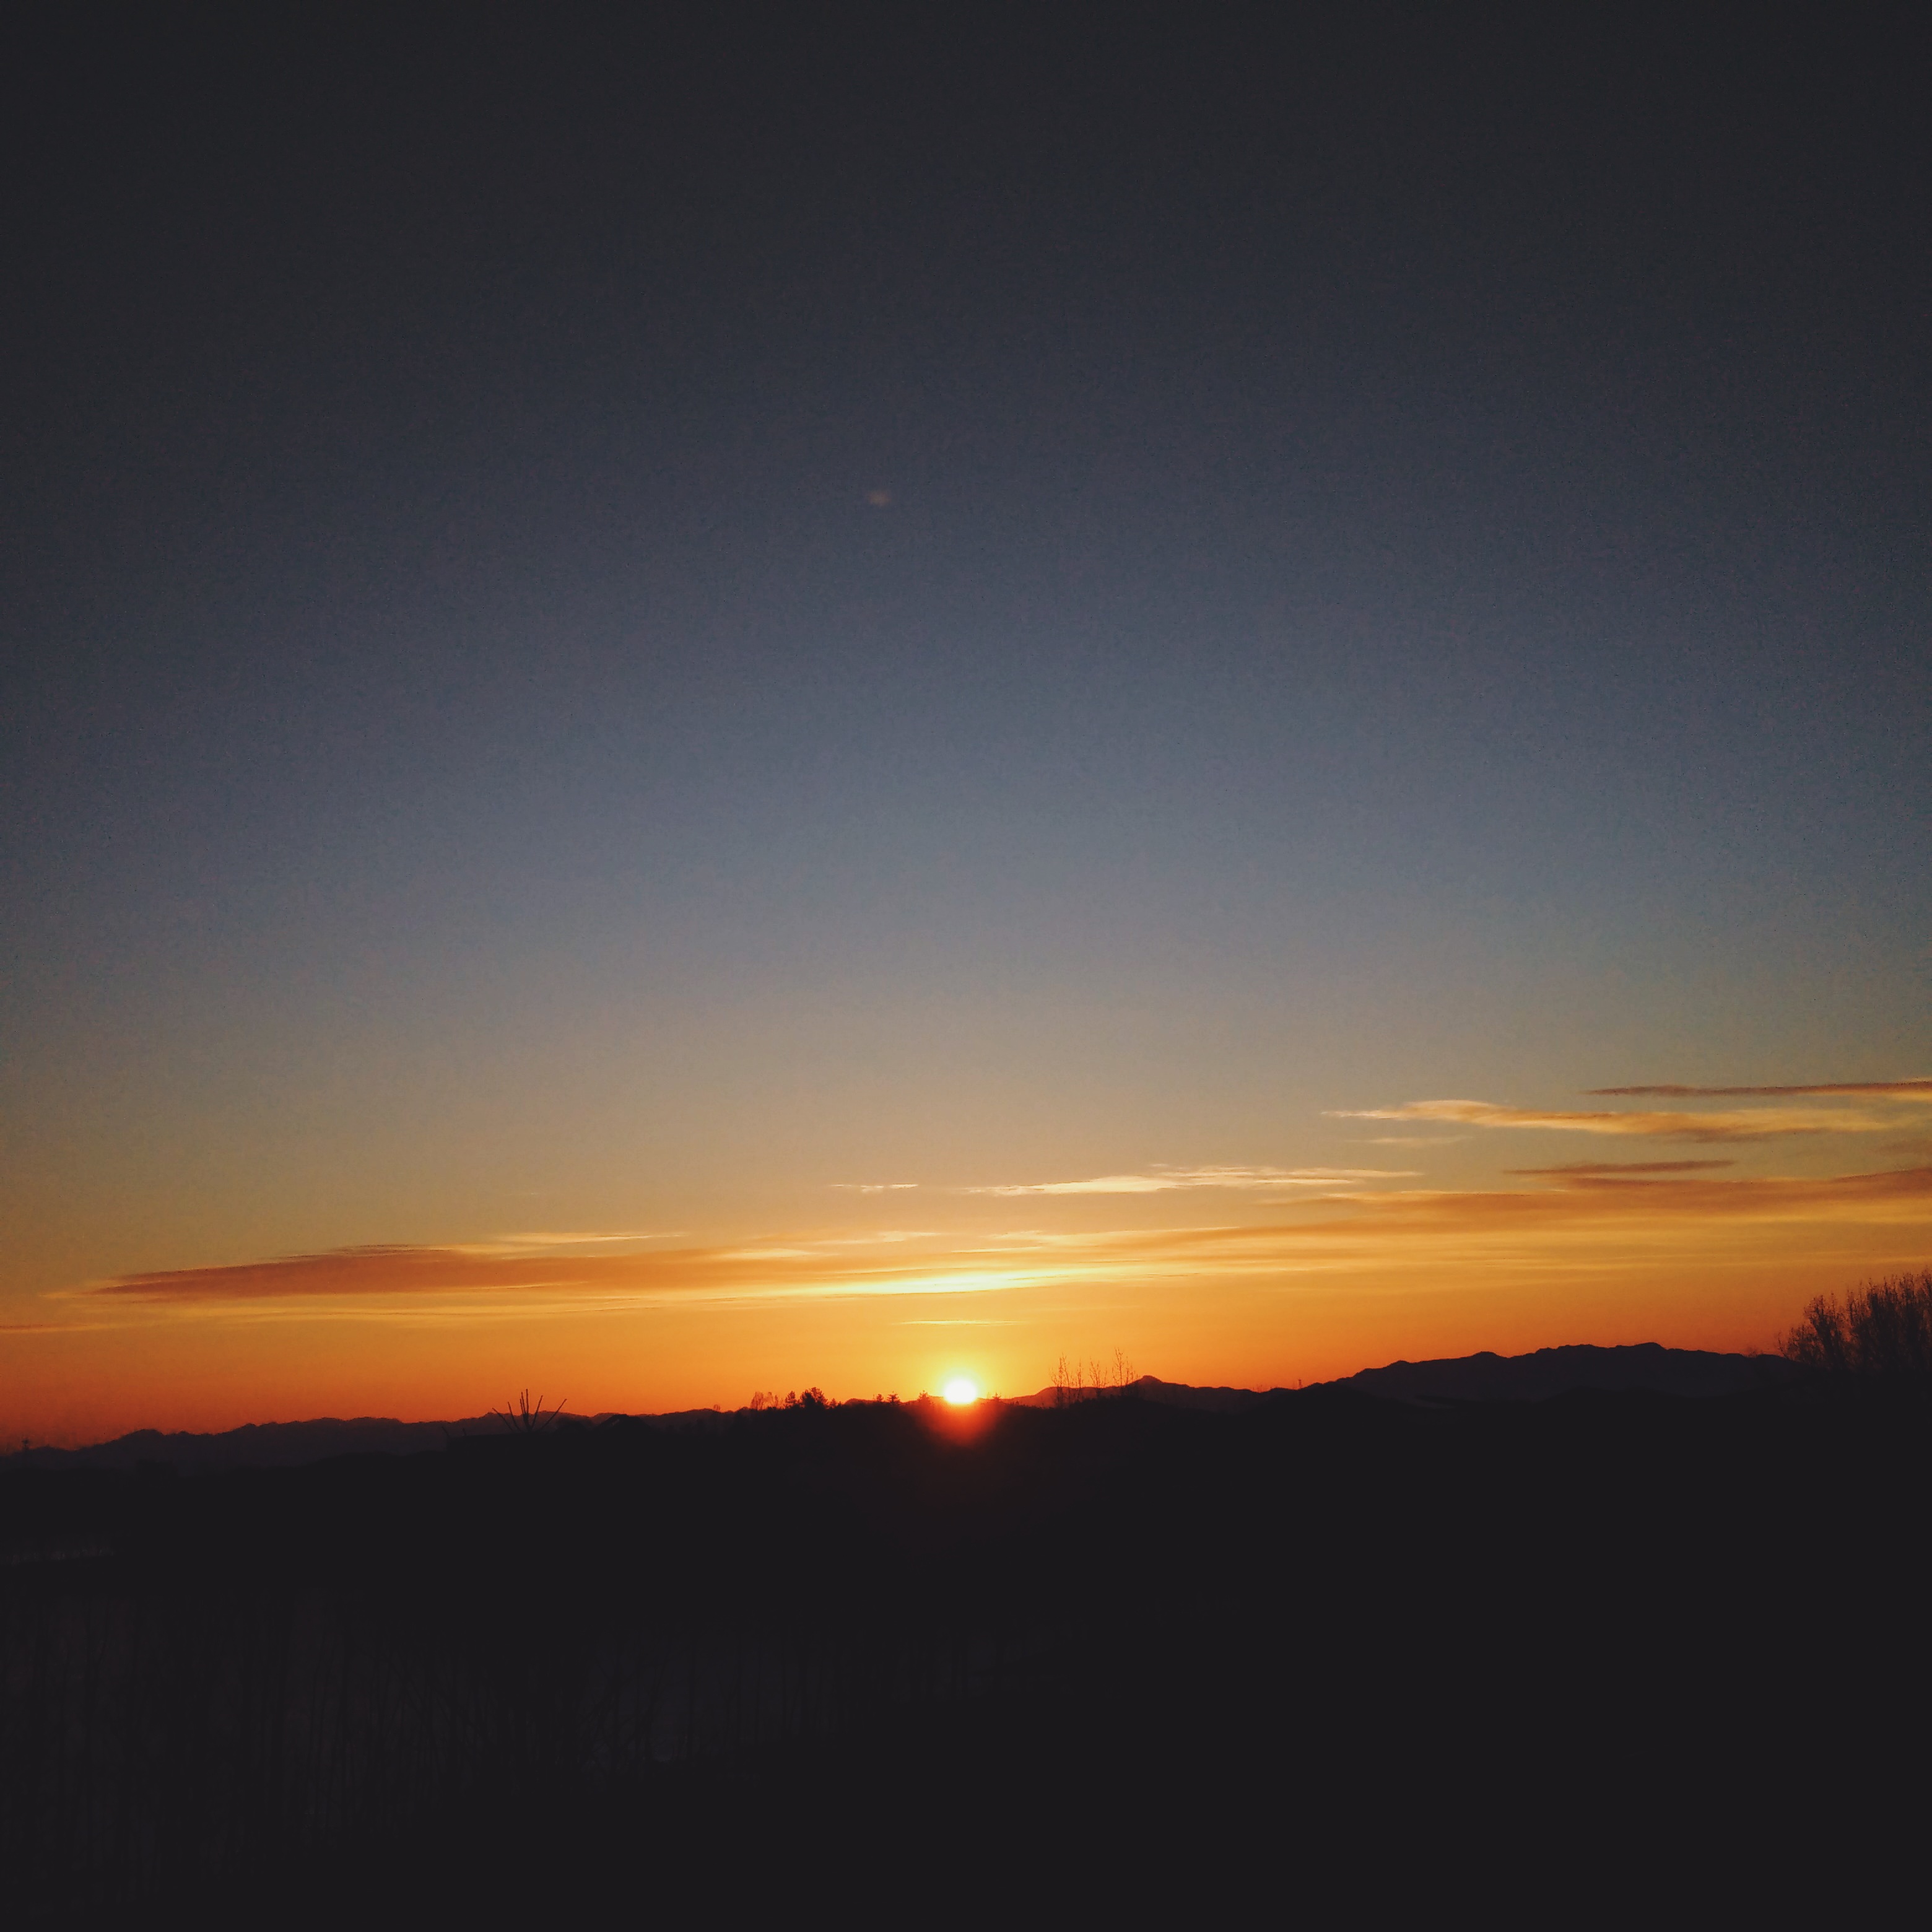
horizon, cloud, sky, sun, sunrise, sunset, sunlight, morning, dawn, atmosphere, dusk, evening, afterglow, atmospheric phenomenon, red sky at morning